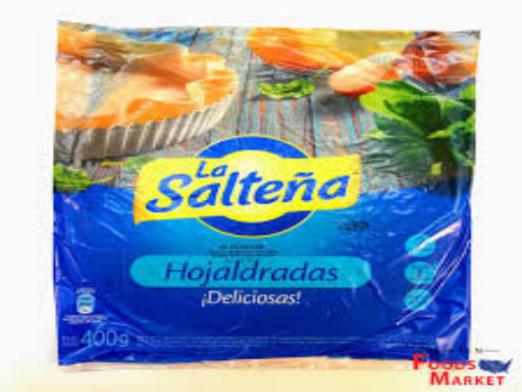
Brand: la saltena
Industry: Food